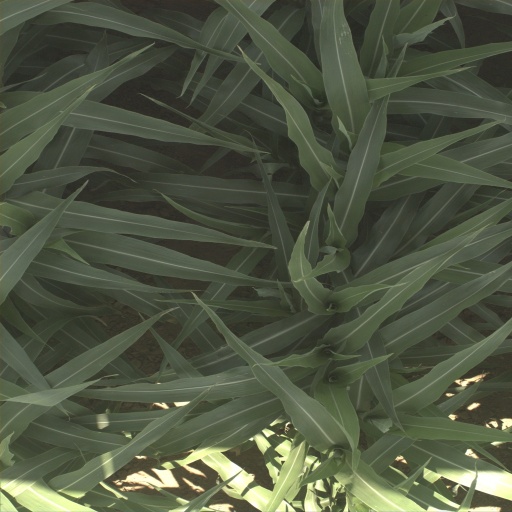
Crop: sorghum